WeatherStar

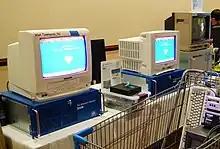
Two IntelliStar computers (oldest WeatherStar XL also visible)

In February 2003, TWC released an advanced model, IntelliStar, initially being rolled out for use on Weatherscan; the "domestic" version intended for use on The Weather Channel was subsequently introduced in early to mid-2004 in the top media markets (including Dallas, Los Angeles, Philadelphia and Pittsburgh). Initially, its graphics were essentially the same as those seen on the WeatherStar XL (though it used Interstate, which was used by TWC for its on-air graphics package at the time, as the typeface instead of Akzidenz-Grotesk) until December 2006, when the IntelliStar received its own, even more realistic icon set – which were used on TWC's on-air and online forecast content as well.